Patrick Stewart

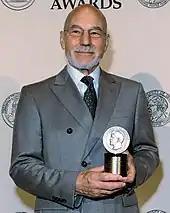
Stewart at the 2012 Peabody Awards

Shakespeare roles during this period included Prospero in Shakespeare's "The Tempest", on Broadway in 1995, a role he would reprise in Rupert Goold's 2006 production of "The Tempest" as part of the Royal Shakespeare Company's Complete Works Festival. In 1997, he took the role of Othello with the Shakespeare Theatre Company (Washington, D.C.) in a "photo negative" production of a white "Othello" with an otherwise all-black cast. Stewart had wanted to play the title role since the age of 14, so he and director Jude Kelly inverted the play so Othello became a comment on a white man entering a black society.